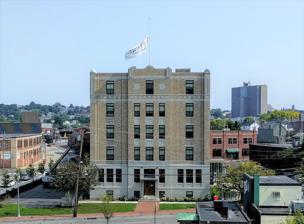
Building: Schlotterbeck and Foss Building
Country: United States of America
Year built: 1927
United States historic place Schlotterbeck and Foss Building U.S. National Register of Historic Places Show map of Maine Show map of the United States Location 117 Preble Street, Portland, Maine Coordinates 43°39′37″N 70°15′47″W / 43.66028°N 70.26306°W / 43.66028; -70.26306 Area less than one acre Built 1927 ( 1927 ) Architectural style Art Deco NRHP reference No. 16000436 Added to NRHP July 11, 2016 The Schlotterbeck and Foss Building is an historic factory building at 117 Preble Street in Portland, Maine .  Built in 1927, it is a particularly rare example of Art Deco architecture in Portland, the only one known by the noted Maine architects John Calvin Stevens and John Howard Stevens .  It was listed on the National Register of Historic Places in 2016. Description and history The former Schlotterbeck and Foss building is located on the north side of Portland's downtown area, at the southeast corner of Preble and Kennebec Streets.  The building is a five-story masonry structure, with a concrete frame and an exterior of buff brick with cast stone.  The ground floor is finished in cast stone, while the upper floors are primarily brick with stone trim.  The central three bays project slightly, and the main entrance at its base is sheltered by a metal canopy supported by chains.  The building corners also project in the manner of pilasters, and have decorative Art Deco details in the top level.  Its facade is topped by a low parapet with stepped caps at the corners. Arthur Schlotterbeck, a German immigrant, established a pharmacy in Portland in 1866.  In 1887 he was joined by Charles Foss, a Maine native, and the two embarked on the production of patent medicines , which were primarily marketed as remedies for a variety of female health issues.  In 1892 they branched out into the production of flavored extracts for cooking.  This build was designed for them by John Calvin Stevens and his son John Howard Stevens, and was completed in 1927.  It is a rare surviving industrial design by the elder Stevens, and is the only known Art Deco design by the team.  Its interior, designed for the manufacture, distribution, and marketing of the company's products, is also rare as a significantly unaltered example of period factory architecture, both inside and out. See also National Register of Historic Places listings in Portland, Maine References